FMA IAe 33 Pulqui II

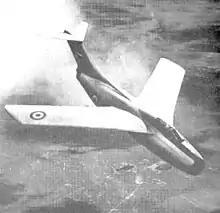
Photograph of Pulqui II that appeared in many publications

With the successful completion of the proving test flights, the Argentine Air Force requested a pre-production order of 12 IAe 33 aircraft. In 1951, the air force established a team of service pilots to test fly the new aircraft in a series of acceptance flights. The first flight by Commander Soto on 31 May 1951 revealed severe vibration at about . Tank declared the sole prototype unserviceable pending an investigation into the problem, although this stricture appears to have been overlooked and the prototype continued to fly. On the eve of its 28th flight, Captain Vedania Mannuwal, assigned to the test program, was advised not to stress the aircraft, as the source of the vibrations experienced during the previous flight in the morning had not been discovered. Determined to "better" his team leader's recent performance, however, he ignored the precautions and began practising aerobatic maneuvers near Córdoba during his afternoon flight. Consequently, in a high g-force turn, the wing separated from the fuselage due to a structural failure. After struggling with the Martin-Baker Mk I ejection seat, Mannuwal ejected at low altitude while the aircraft was inverted, but his parachute did not fully deploy and he was killed. The defect in the Pulqui II was traced to faulty welding of the joint pin that fastened the wing to the fuselage. Welding had been necessitated by the lack of modern forging and pressing equipment in Argentina.